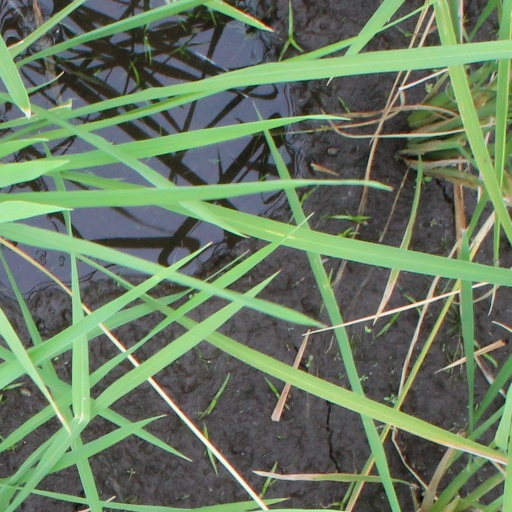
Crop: rice